Cristoforo Ivanovich

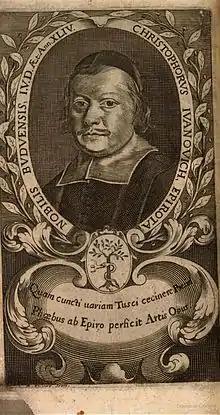
Cristoforo Ivanovich, from "Minerva al tavolino", 1680

Cristoforo Ivanovich (1628–1689) was the first historian of Venetian opera, who also wrote several librettos of his own.